Saido Berahino

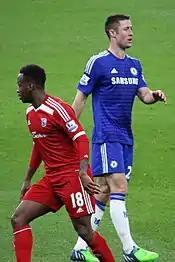
Berahino (left) playing against Gary Cahill of Chelsea in November 2014

Berahino scored both of West Brom's goals in their first match of the 2014–15 Premier League season, a draw against Sunderland on 16 August 2014. He scored twice more for the Baggies on 28 September, netting in either side of the half-time whistle as West Brom defeated Burnley 4–0. He equalled his league tally from the previous season with a penalty in a 2–1 loss to Liverpool on 4 October, having won the penalty after being fouled by Dejan Lovren. His good start to the season prompted the club to consider a new contract worth over £50,000 per week, but discussion of it was put on hold in late November due to his arrest on suspicion of drink driving.